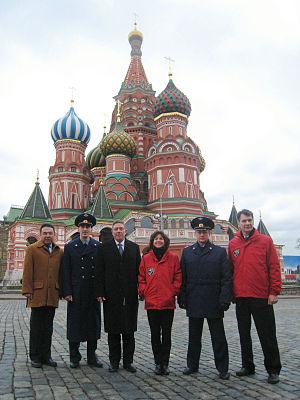
Soyouz TMA-20 est une mission spatiale dont le lancement a eu lieu le 15 décembre 2010 depuis le cosmodrome de Baïkonour. Elle a transporté trois membres d'équipage de l'Expédition 26 vers la station spatiale internationale. Il s'agit du 108ᵉ vol d'un vaisseau Soyouz depuis le premier en 1967.